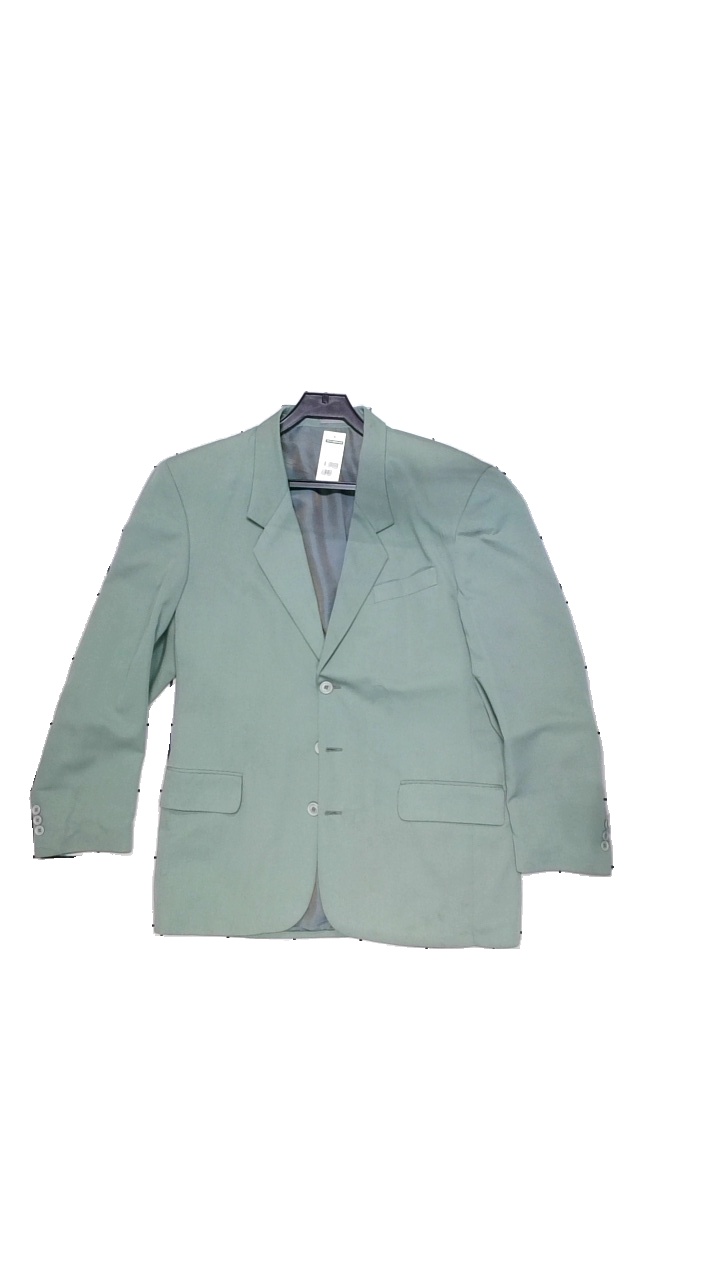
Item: Blazer (Men)
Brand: Emilio Cloud
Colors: Green
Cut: Regular
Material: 50% polyester, 50% viscose
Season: All
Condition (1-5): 3
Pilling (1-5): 4
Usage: Reuse
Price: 50-100